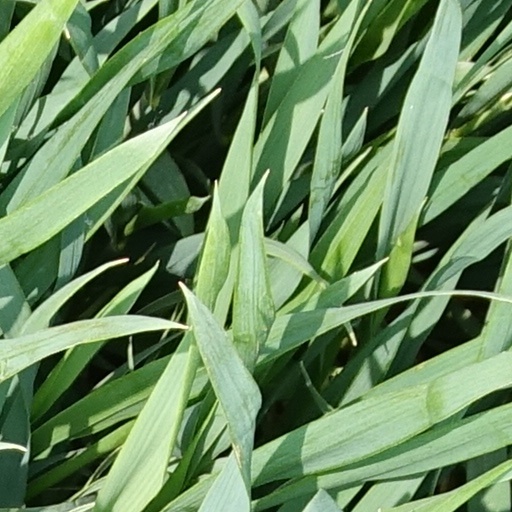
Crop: wheat